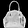
Label: Bag